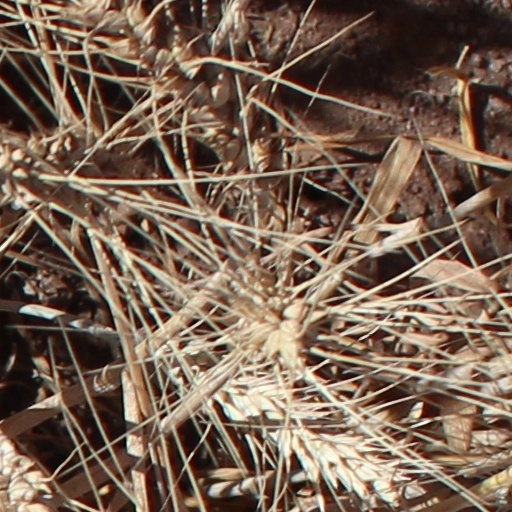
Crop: wheat